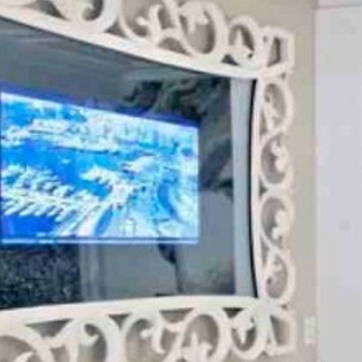
Material: mirror